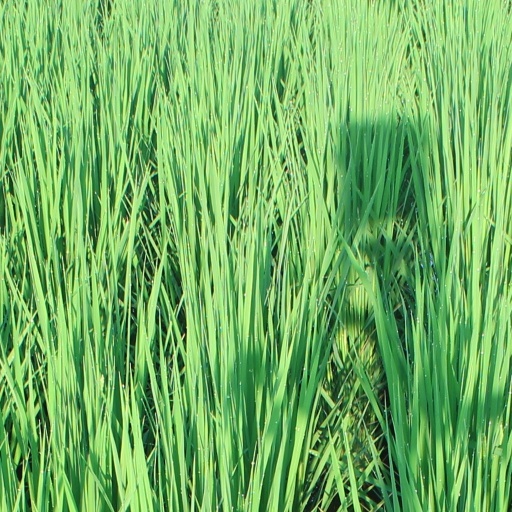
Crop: rice